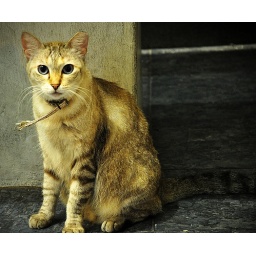
A street meow near Braddell. Lovely blue eyes. Fat, fat, fat though.